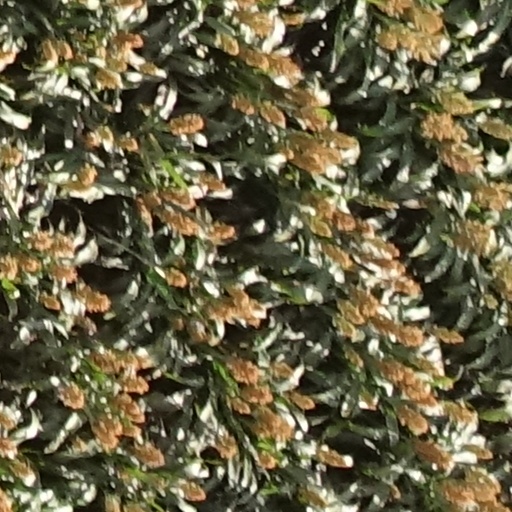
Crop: sorghum